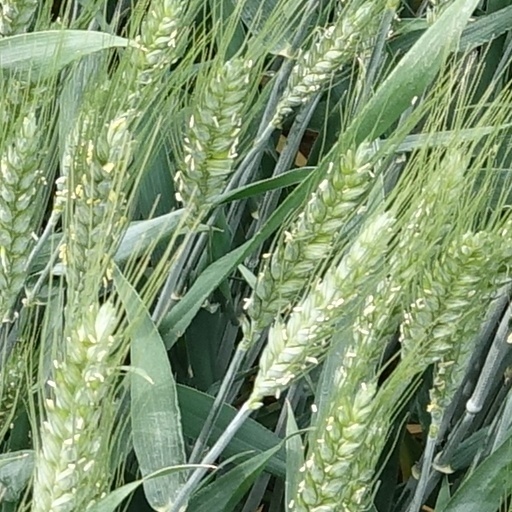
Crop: wheat